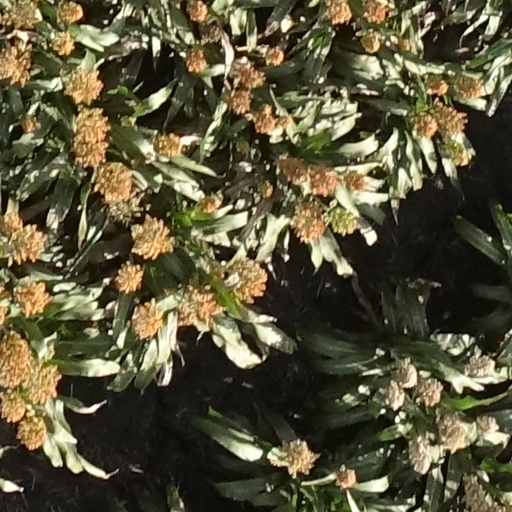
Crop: sorghum